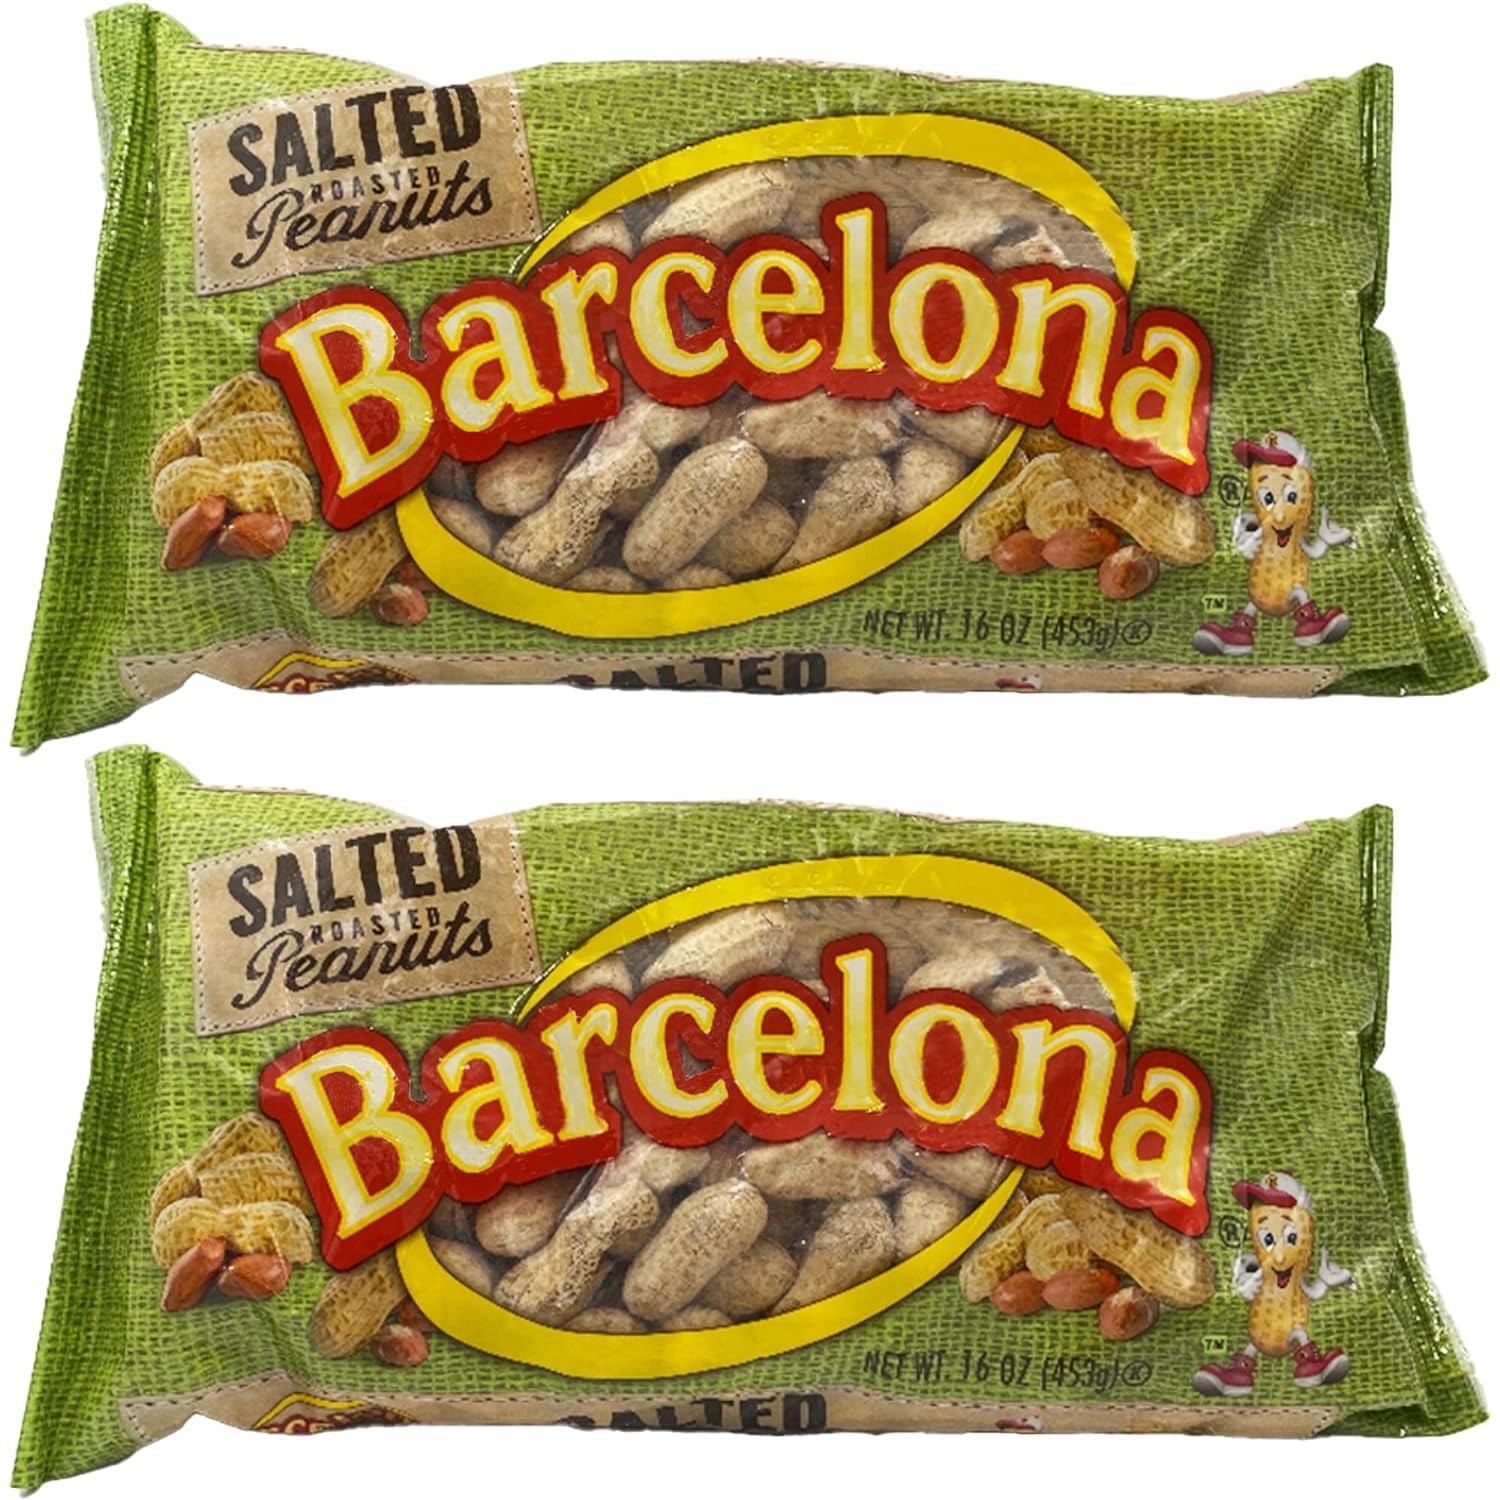
Item Name: Barcelona Nut Inshell Peanuts Salted & Dry Roasted Bags - 2 Pounds - In Shell For Human - Whole Jumbo Peanuts In The Shell for People
Bullet Point 1: JUNK INGREDIENTS FREE: Contains Only Dry Roasted Peanuts and salt! Gluten-Free and ZERO Trans Fat
Bullet Point 2: HEALTHY CHOICE: Peanuts are an excellent choice of many essential nutrients such as: Niacin, Vitamin E, Folic Acid, Potassium, and Magnesium(helps to lower cholesterol), iron, and cholesterol-free protein.
Bullet Point 3: ROASTED TO PERFECTION: Each peanut is expertly roasted in-shell and seasoned with just the right amount of salt, ensuring a delightful crunch and a taste that keeps you coming back for more.
Bullet Point 4: USA GROWN: Barcelona Nut takes pride in sourcing our peanuts from the United States, guaranteeing top-quality, fresh, and flavorful peanuts that deliver an authentic, old-fashioned taste.
Bullet Point 5: QUALITY GUARANTEED: We stand behind every product we sell! Please reach out if you are not 100% satisfied with your order! We will do our best to make it right.
Bullet Point 6: 2 POUNDS OF PEANUTS: Includes 2 bags. Each bag is 1 pound each.
Value: 32.0
Unit: Ounce

Price: 12.99